Iacob Felix

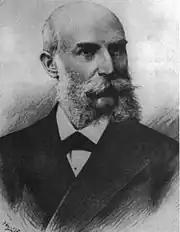
Iacob Felix

Iacob Dimitrie Felix (6 January 1832 – 19 January 1905) was a Romanian physician and hygienist.